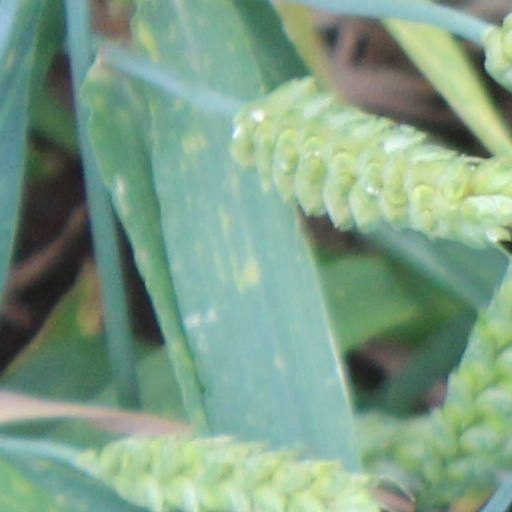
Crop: wheat